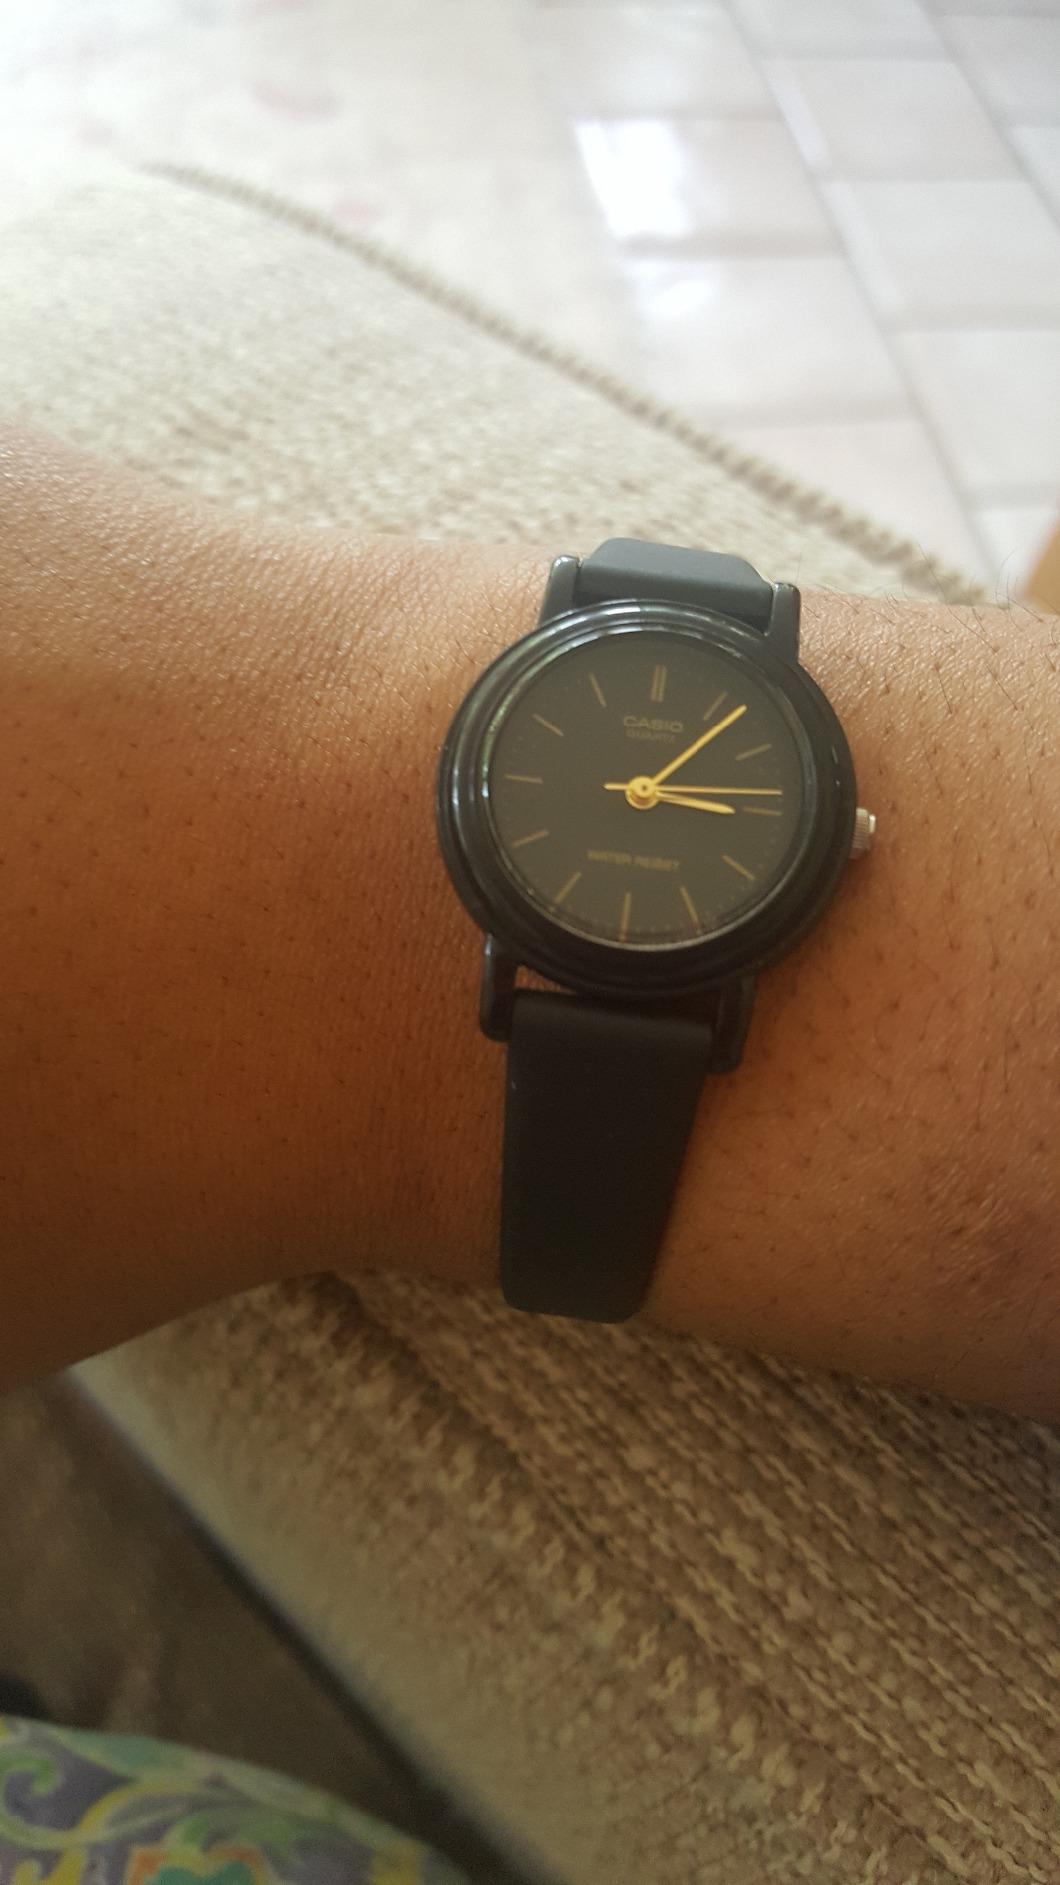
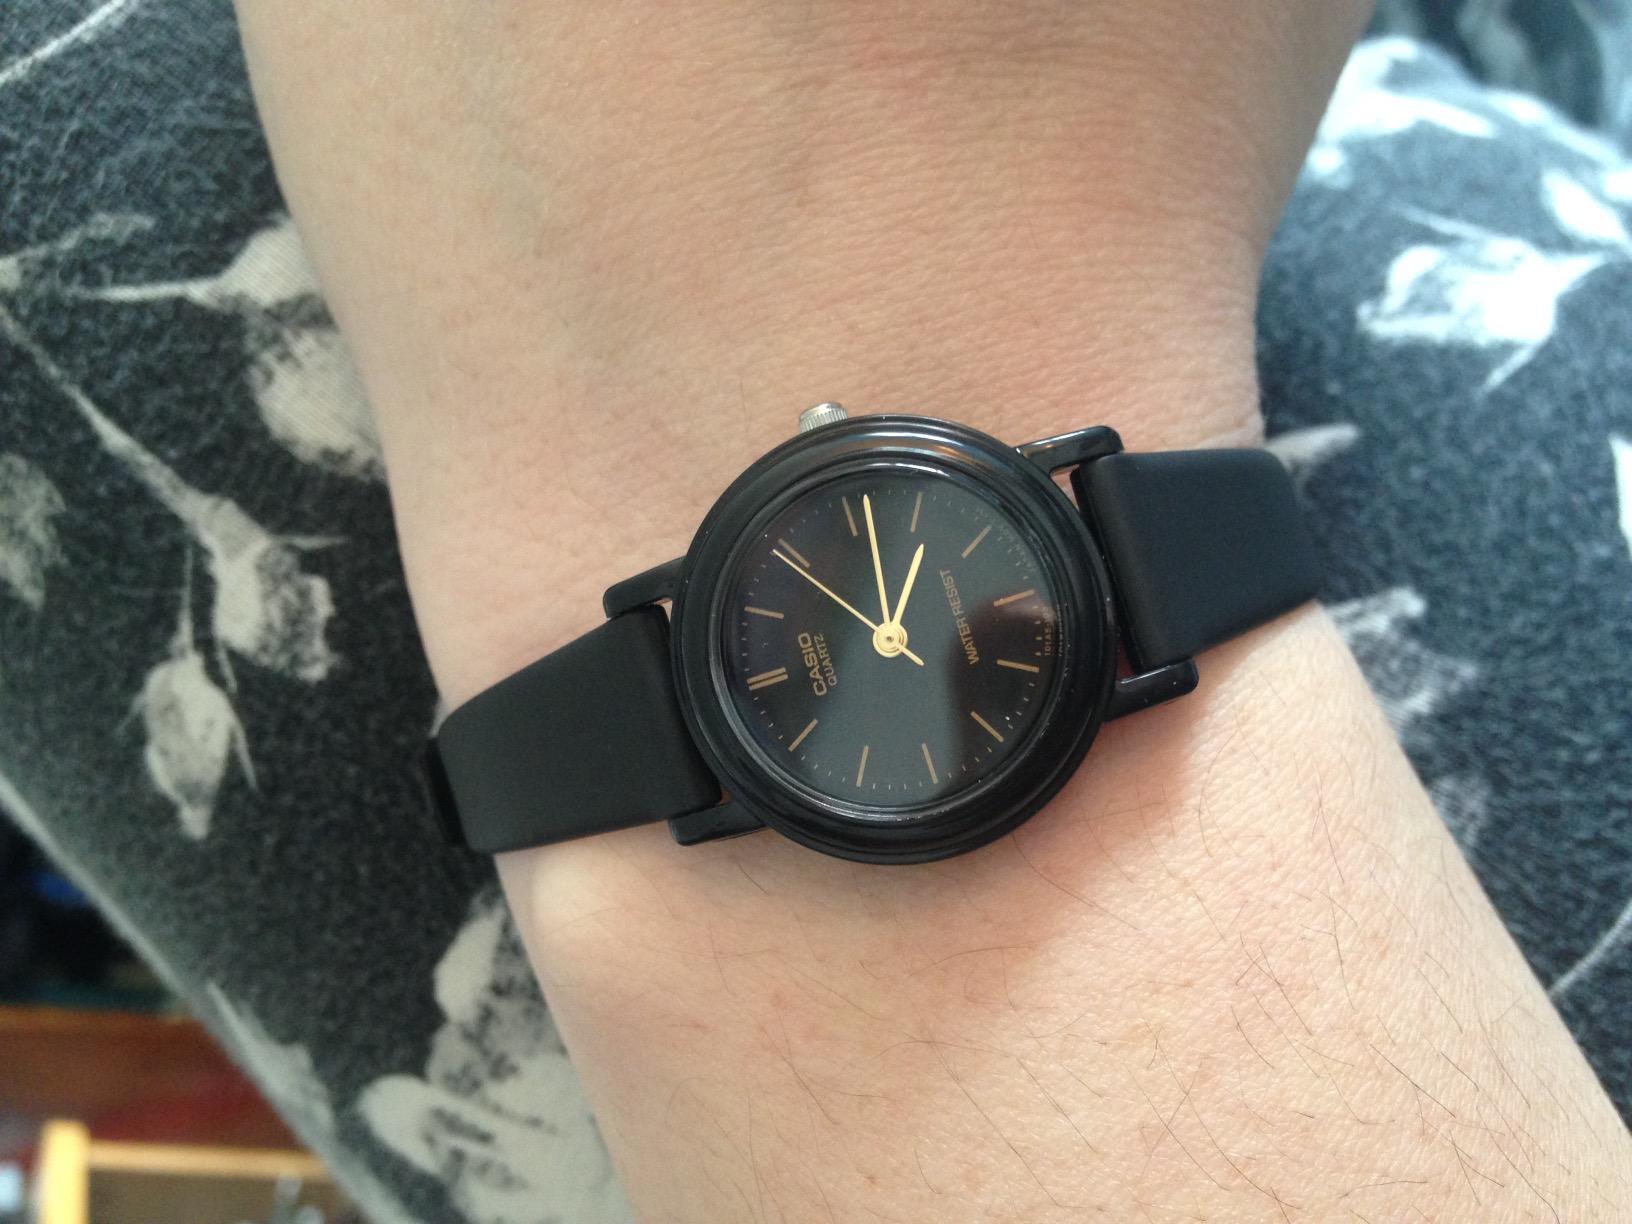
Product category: accessories_watch
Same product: yes